Theo James

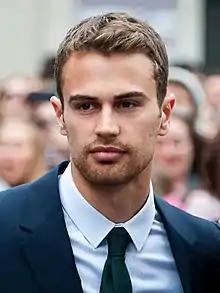
Theo James at "Divergent" premiere 2014

James' breakthrough role was his portrayal of Tobias "Four" Eaton in "Divergent" (2014), a film adaptation of Veronica Roth's novel of the same name. He reprised the character in the sequel, "" (2015). He returned in one more "Divergent" film, "" (2016). James performed his own stunts in the film series.